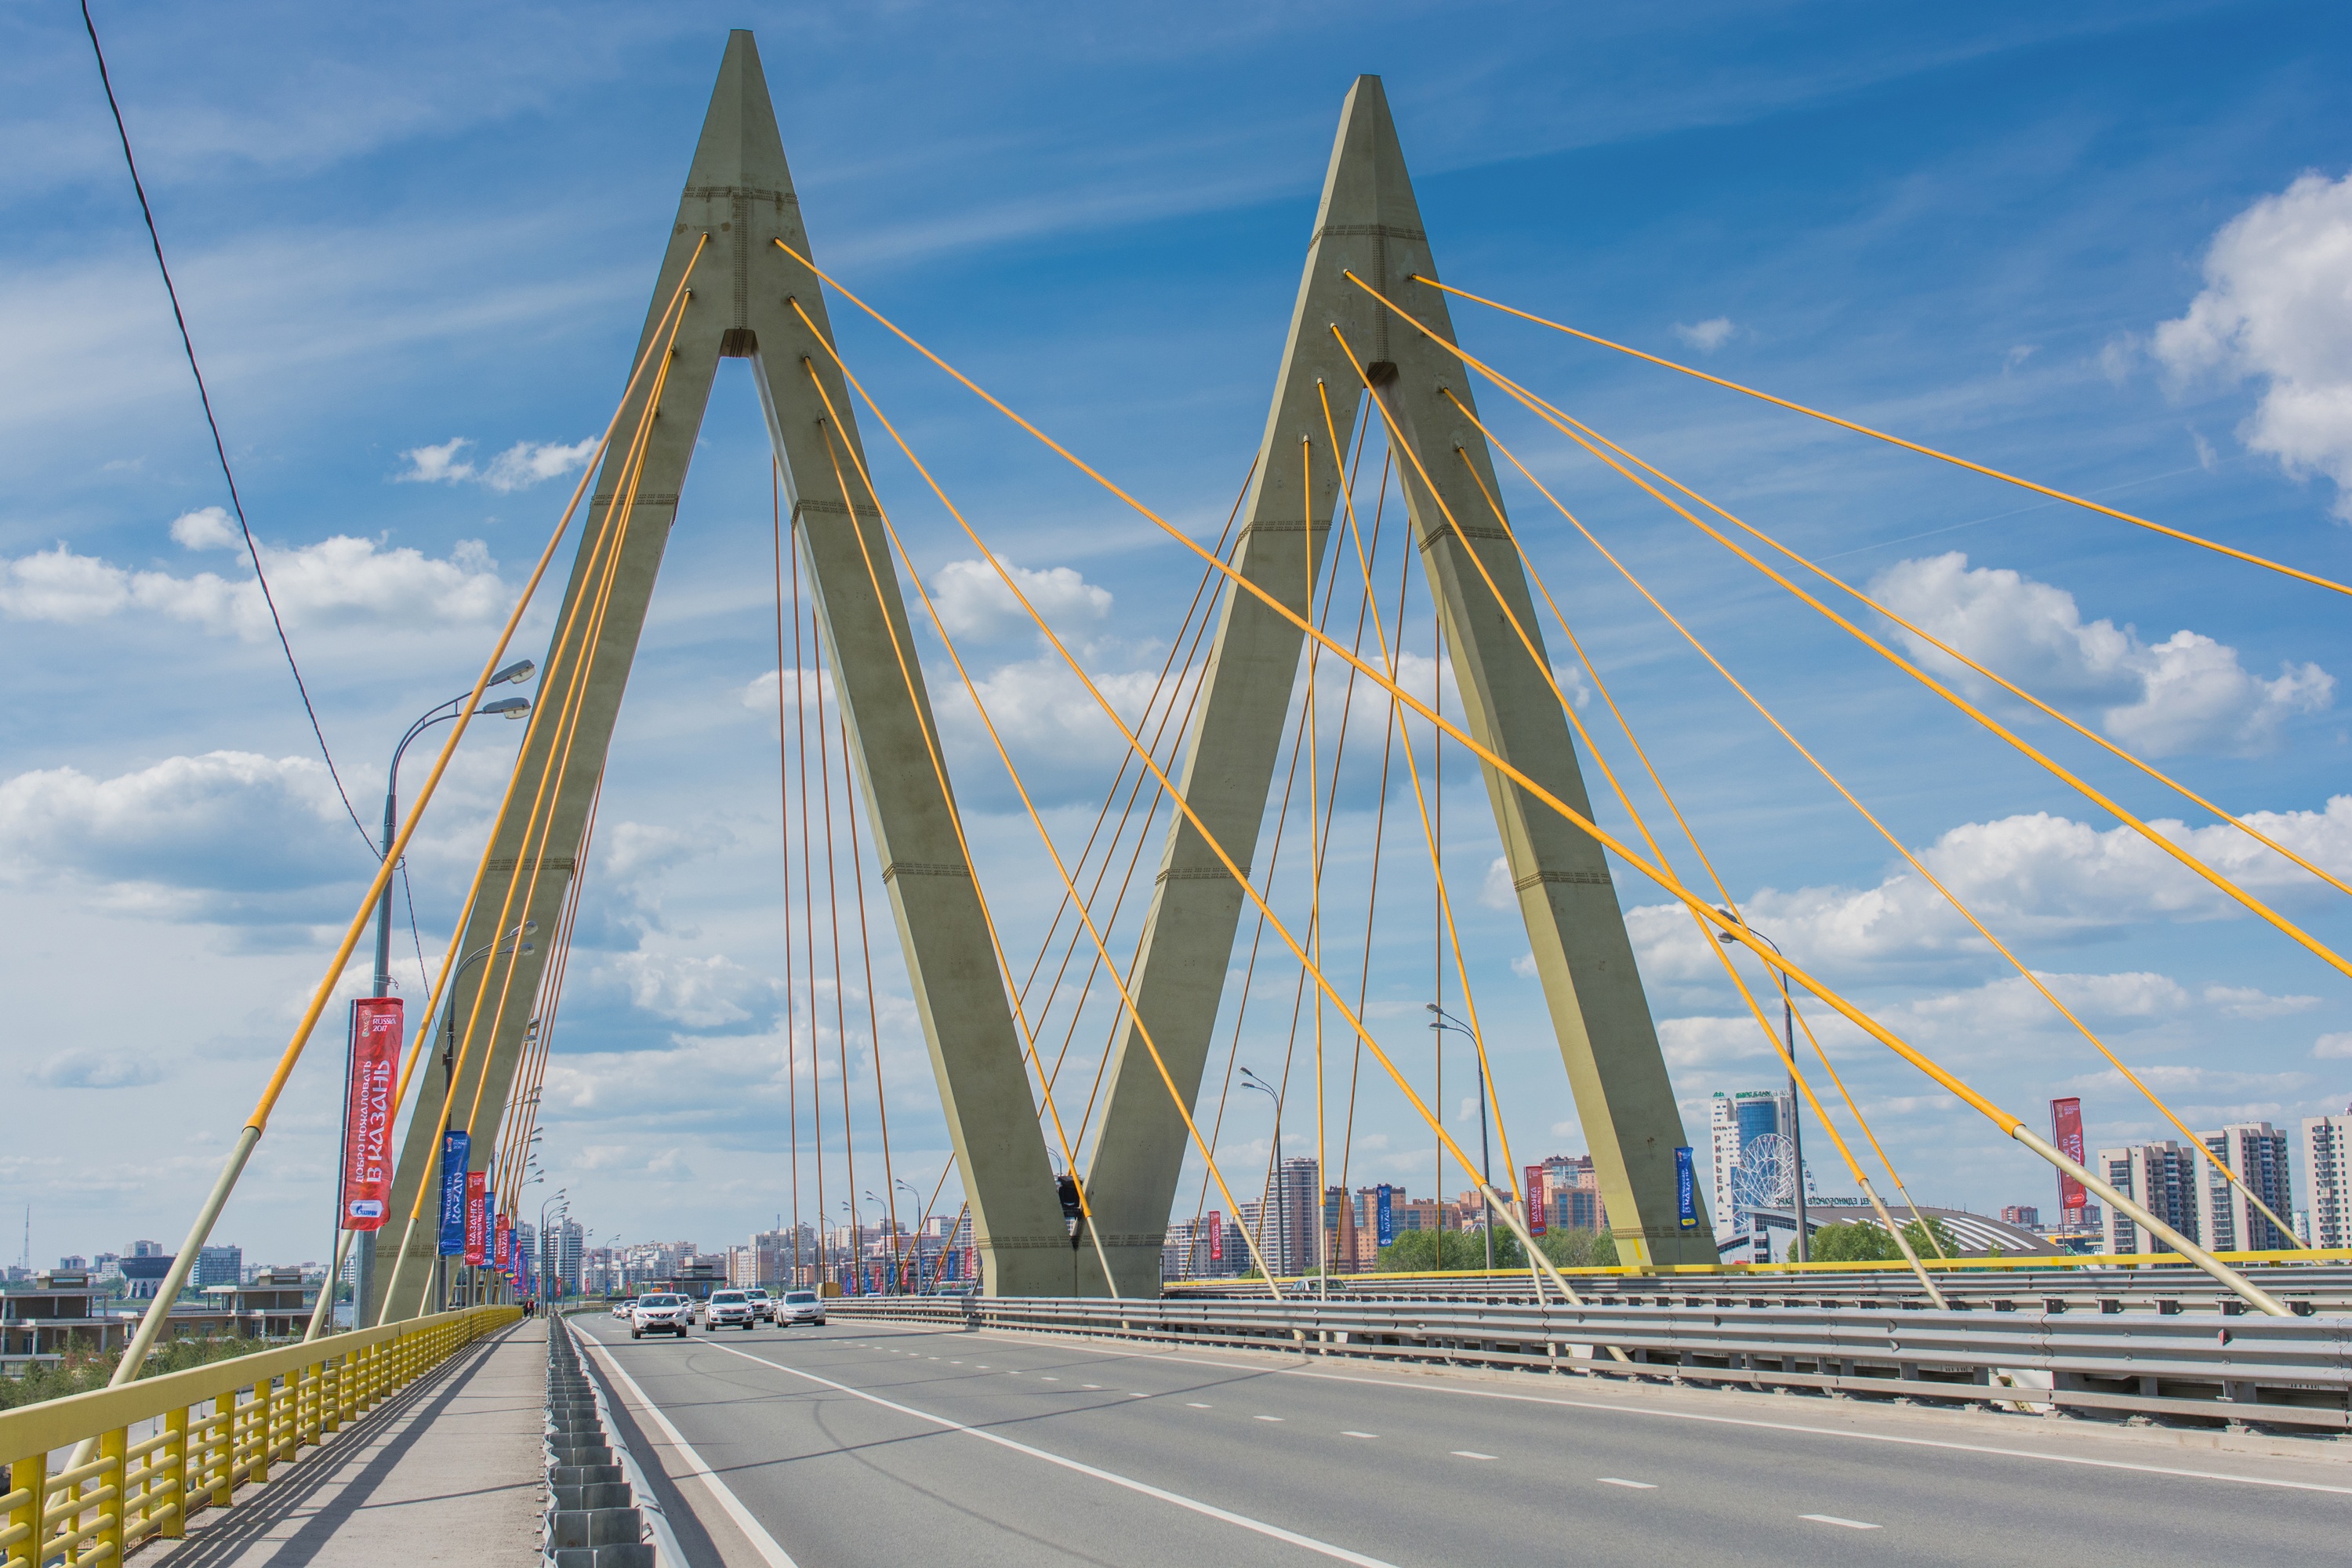
road, bridge, suspension bridge, line, mast, landmark, pylons, millenium, kazan, cable stayed bridge, nonbuilding structure